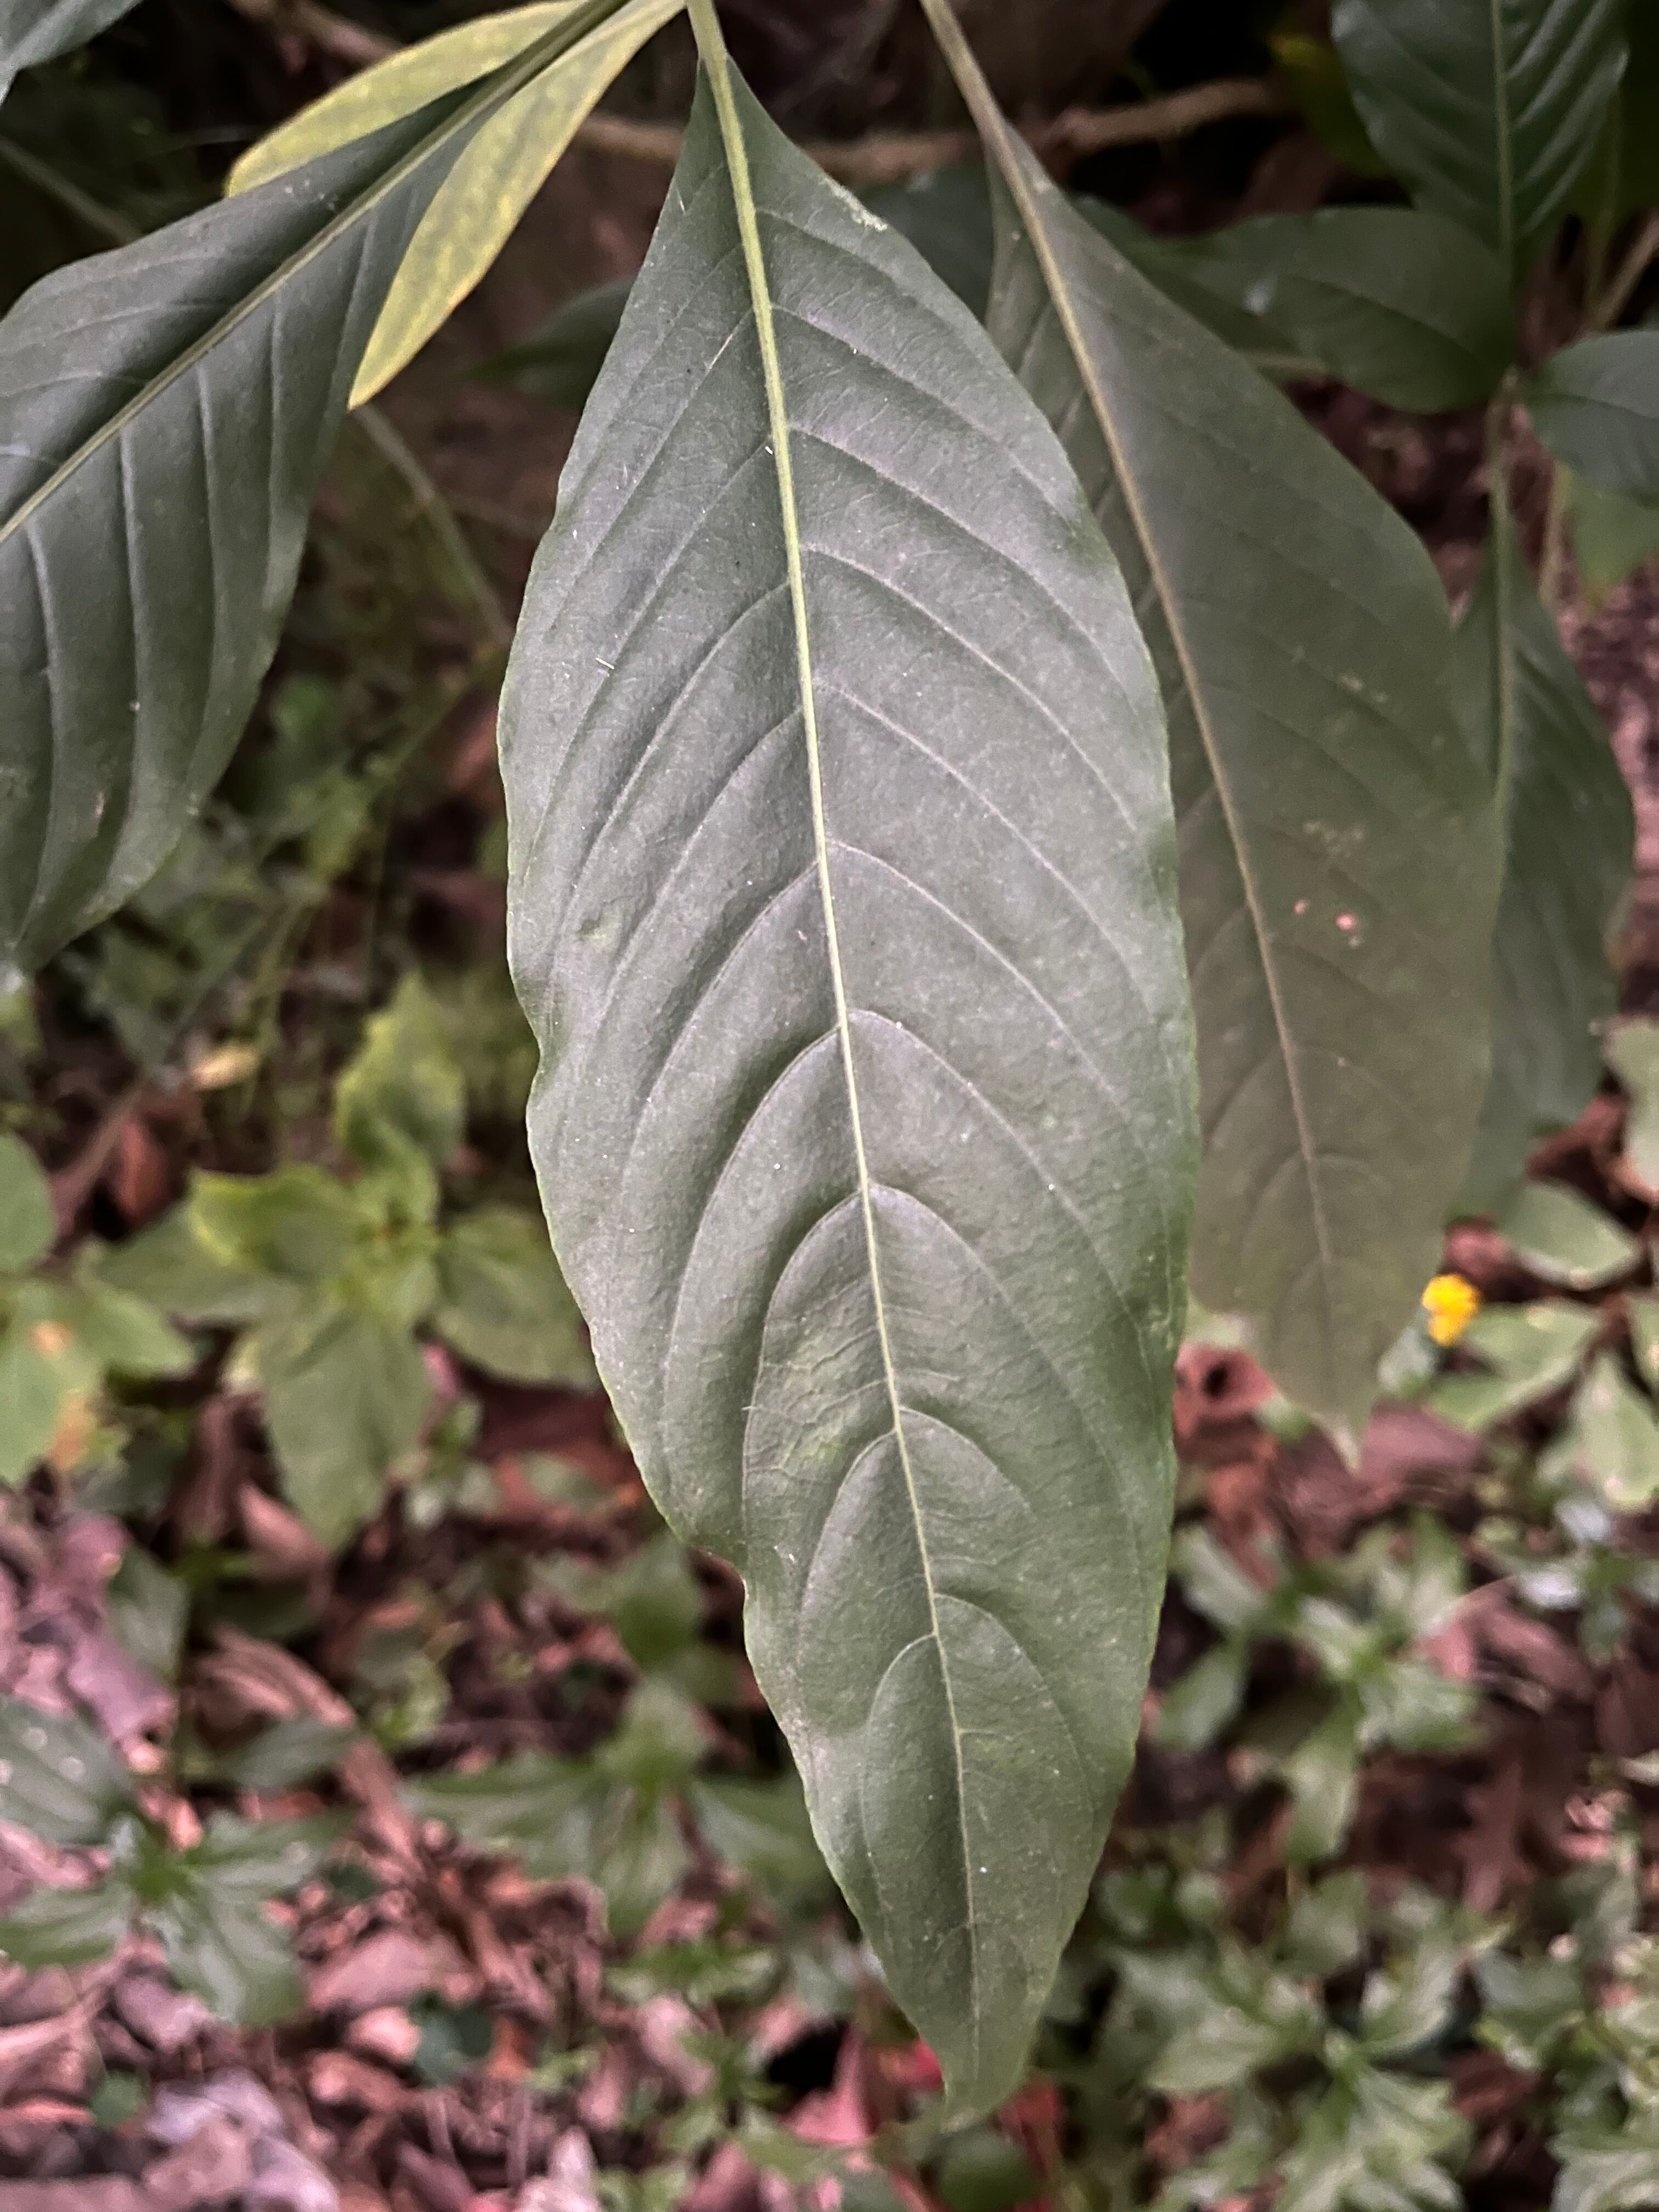
Plant species: justicia-adhatoda